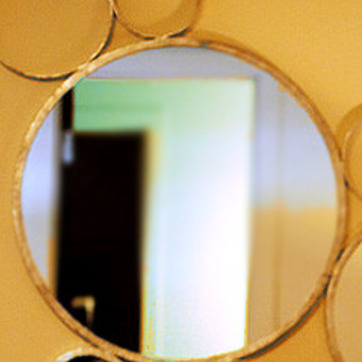
Material: mirror